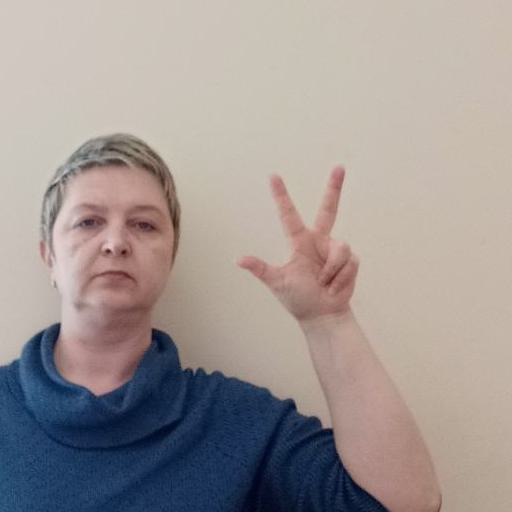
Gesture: three2